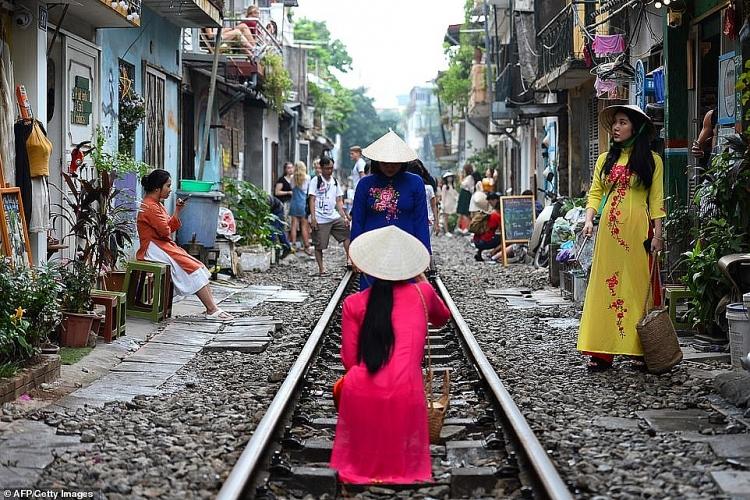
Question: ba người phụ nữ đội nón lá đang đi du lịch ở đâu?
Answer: ở trên một đường ray xe lửa